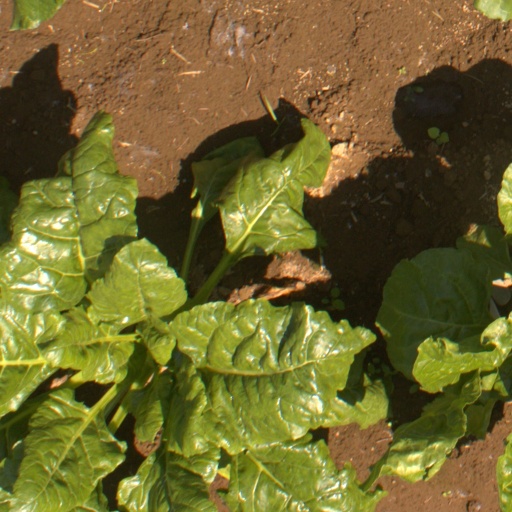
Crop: sugar beet